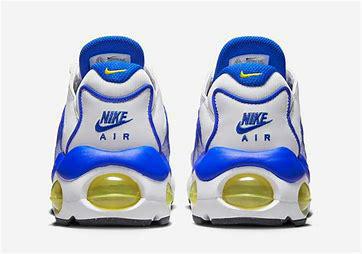
Brand: Nike
Model: Air Max TW